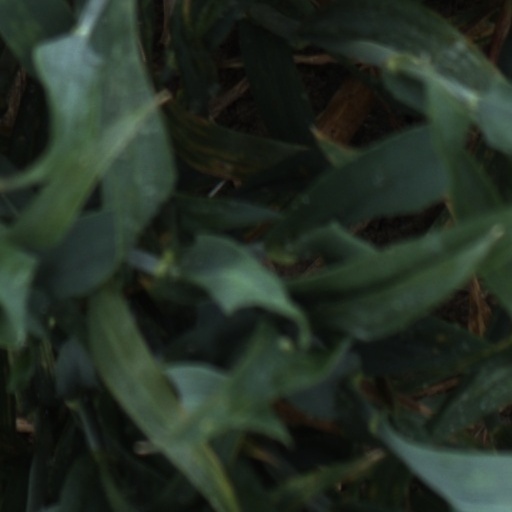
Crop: wheat